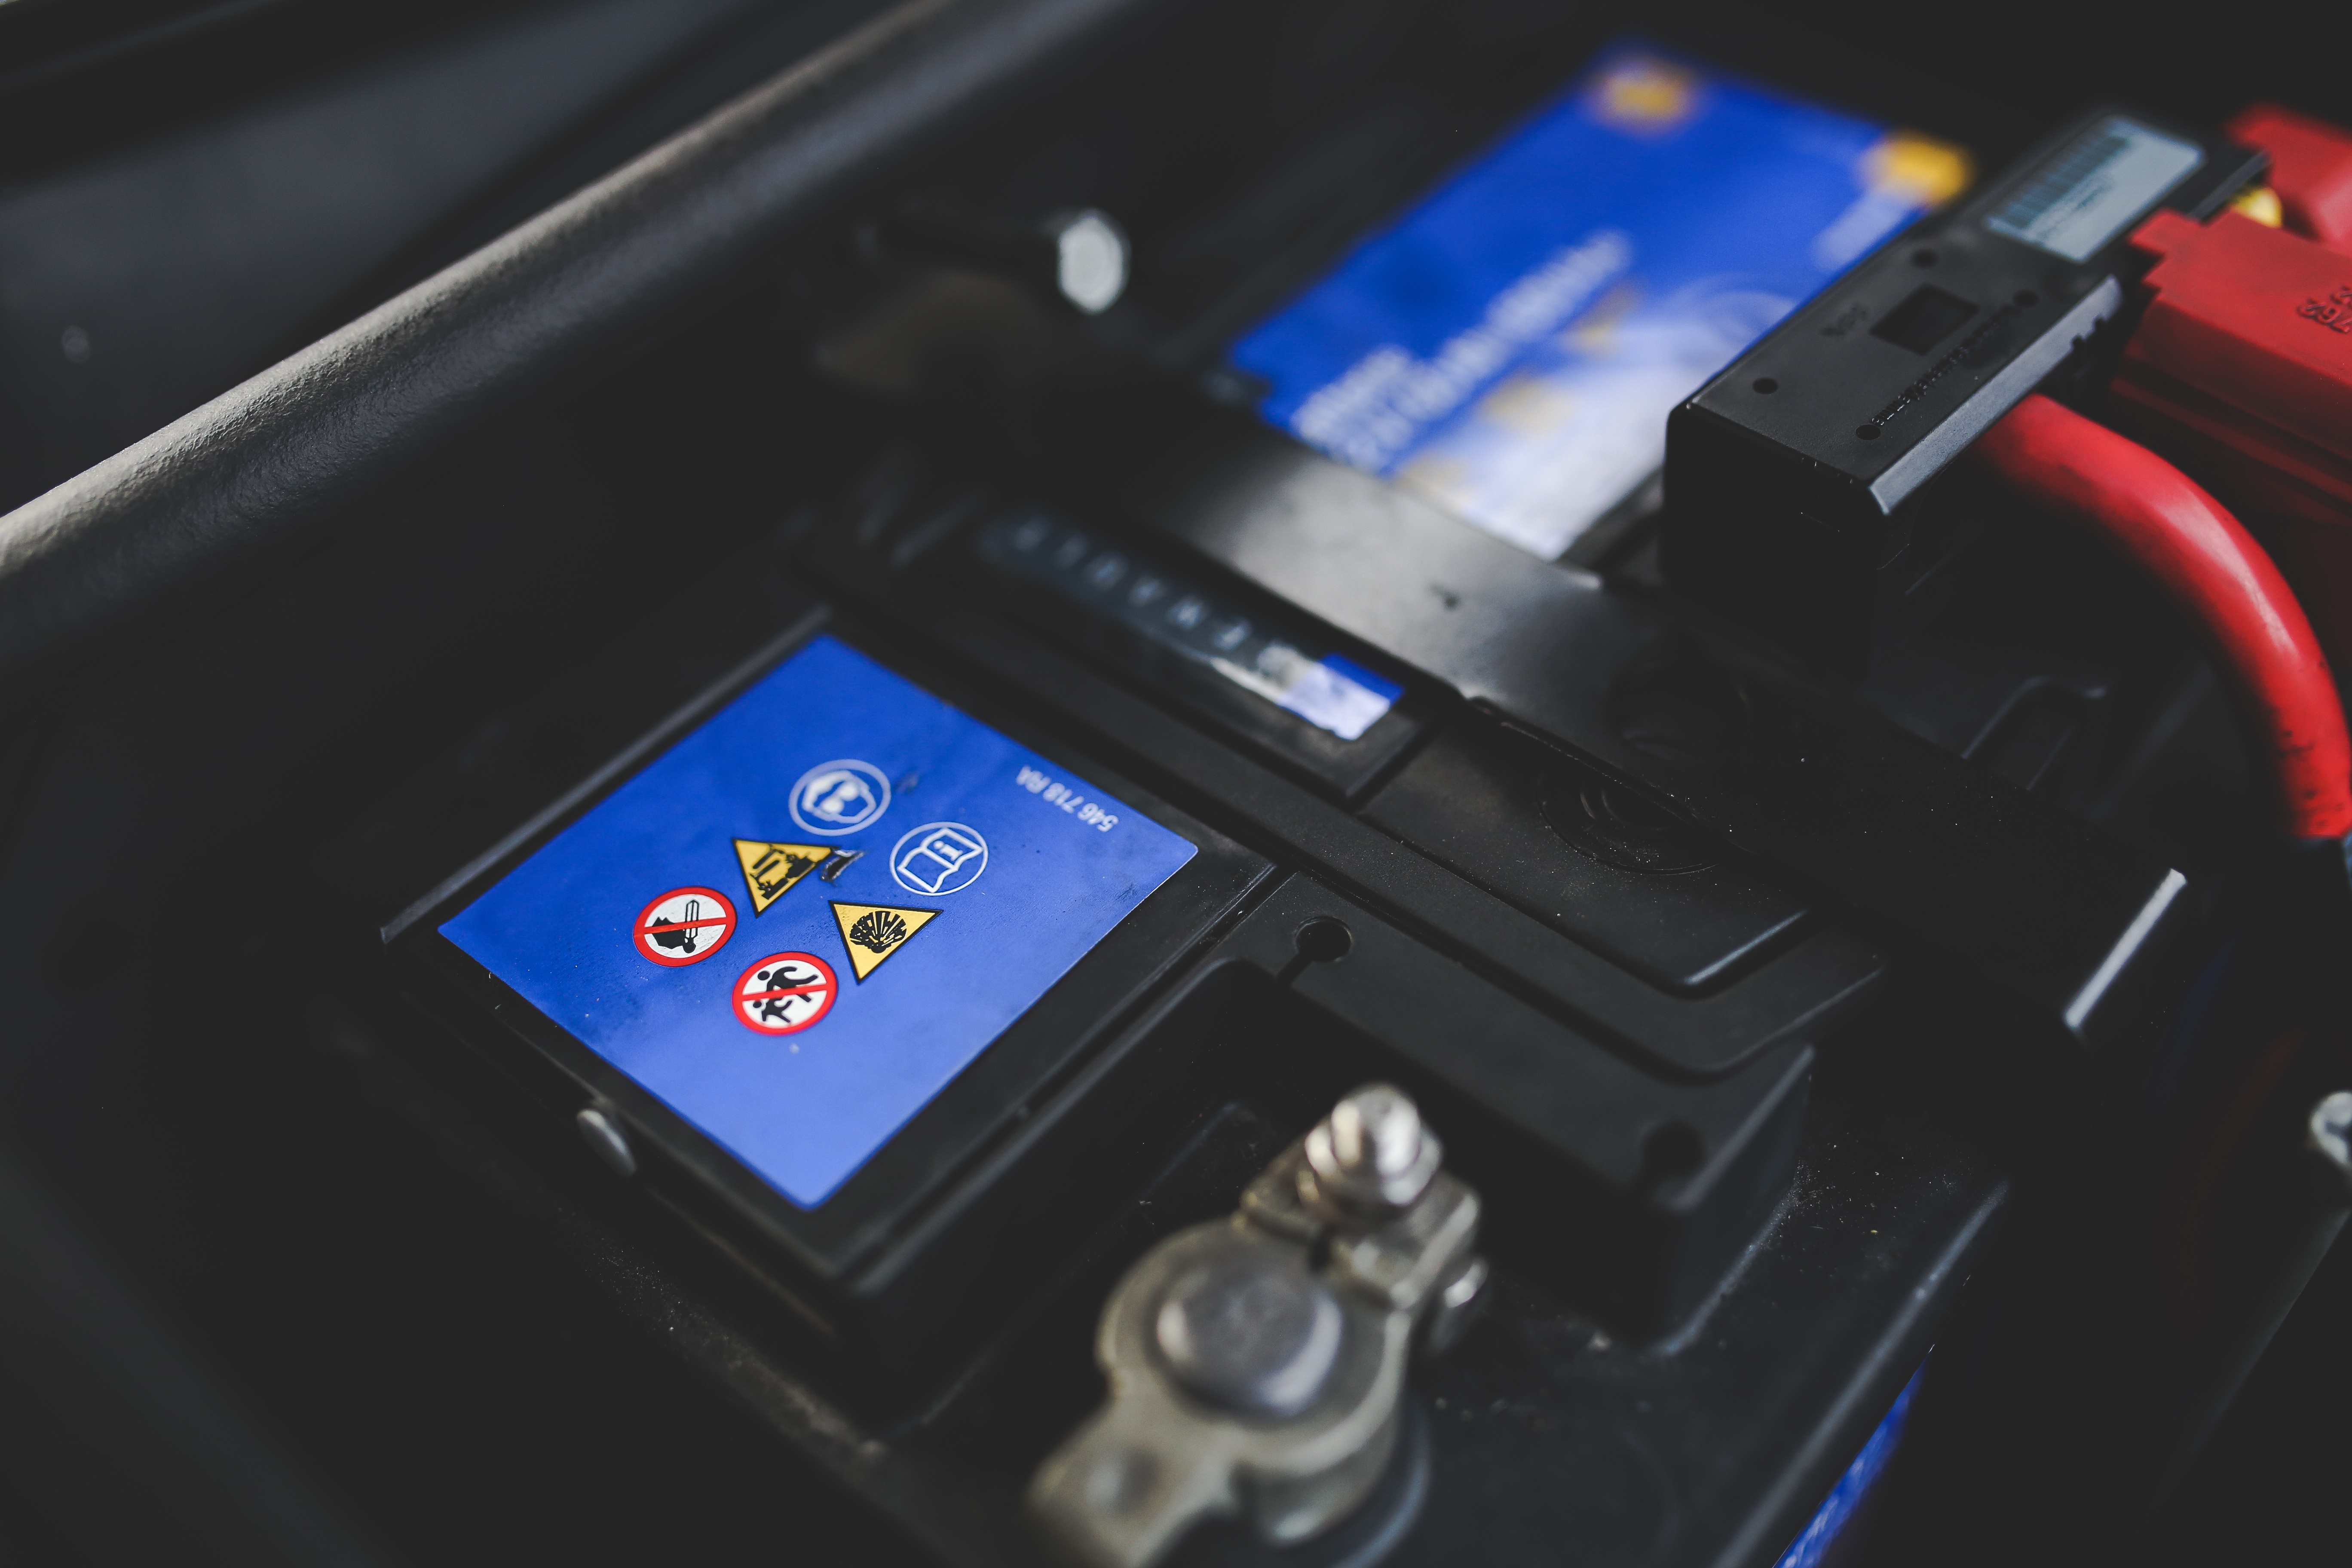
technology, car, sign, vehicle, symbol, gadget, steering wheel, electricity, laser, sports car, electronics, battery, danger, signs, warning, electric, risk, screenshot, safty, automobile make